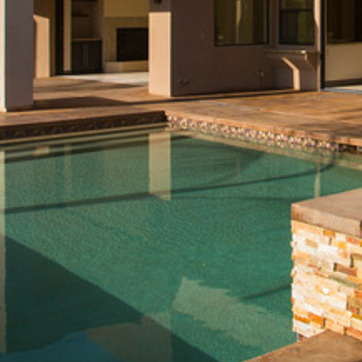
Material: water